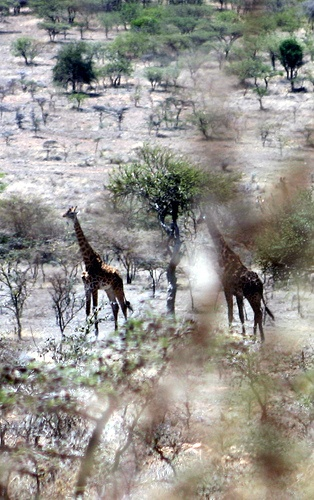
Two giraffe standing next to each other on a field.
In the distance two very large giraffes standing near the trees
A pair of giraffes meandering through the desert landscape.
Giraffes roaming a large area surrounded by trees.
There are two giraffes out on the Savannah in the distance.